John T. Thompson

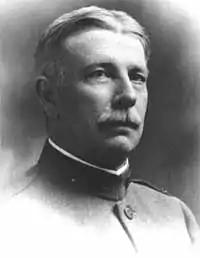
1918 portrait

John Taliaferro Thompson (December 31, 1860 – June 21, 1940) was a United States Army officer known for being the inventor of the Tommy gun.